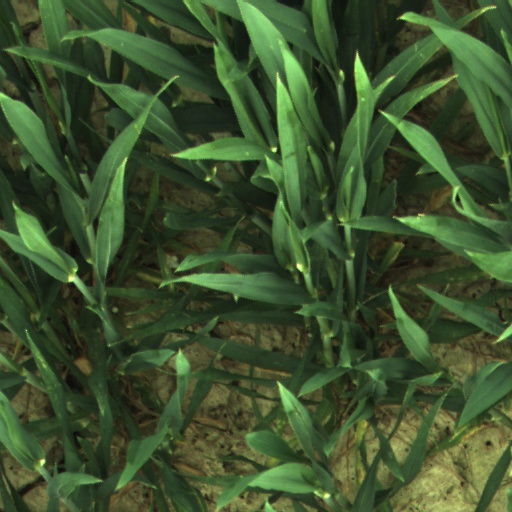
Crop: wheat